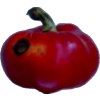
Label: red_pepper